Duncan Gillies

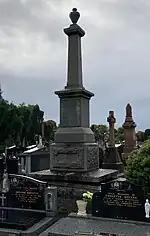
Gillies' grave at Melbourne General Cemetery

The Gillies government was easily re-elected in 1889, but the Boom collapsed after 1890 and a sharp recession followed. In October, Gillies was defeated in a confidence motion when a section of his own followers led by James Munro turned against him. In 1891, the recession turned into a depression, and Gillies was among the many speculators and shareholders who were wiped out in the crash.